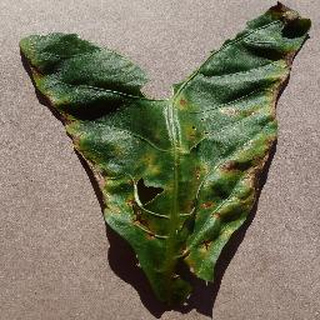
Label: bell_pepper_bacterial_spot